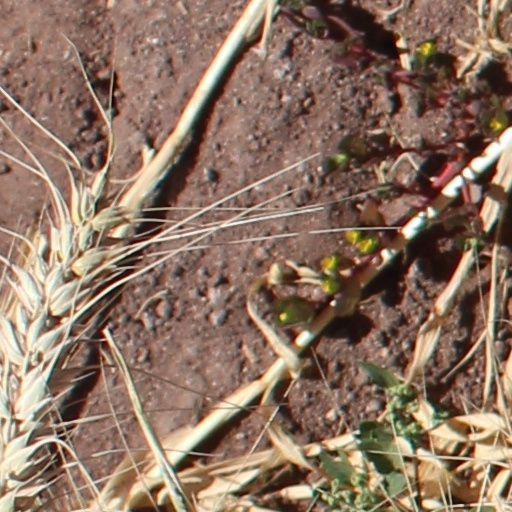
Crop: wheat